Limestone Run (Montour and Northumberland Counties, Pennsylvania)

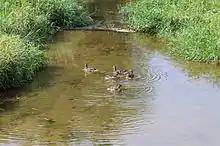
Ducks on Limestone Run

The watershed of Limestone Run has an area of . The mouth of the stream is in the United States Geological Survey quadrangle of Milton. However, its source is in the quadrangle of Washingtonville. The village of California is located near the headwaters of the stream. Pennsylvania Route 254 is also in the stream's vicinity.